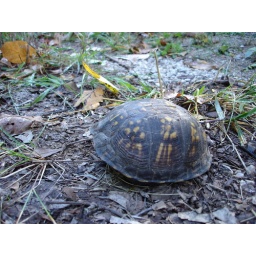
turtle in the road! good thing we learned that we should move this little guy off the road